The Trouble Buster

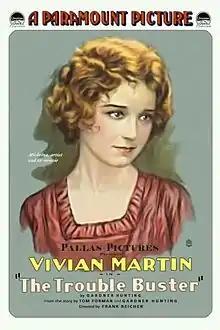
Theatrical release poster

The Trouble Buster is a lost 1917 American drama silent film directed by Frank Reicher, written by Tom Forman and Gardner Hunting, and starring Vivian Martin, James Neill, Paul Willis, Charles West, Louise Harris, and Mary Mersch. It was released on October 8, 1917, by Paramount Pictures.